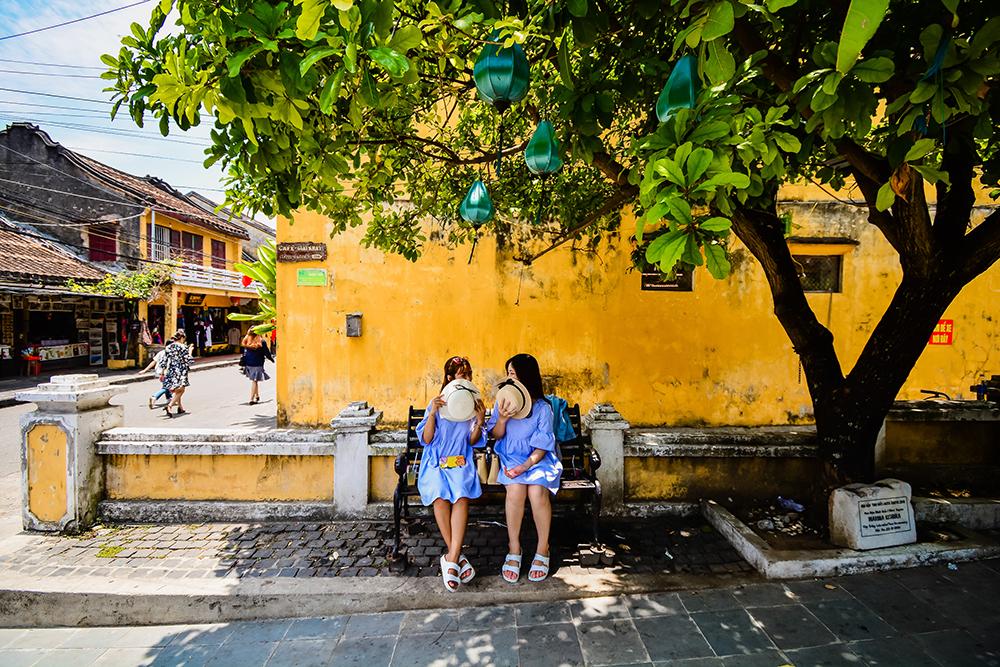
ở trên vỉa hè có sự xuất hiện của hai cô gái đang nhìn nhau